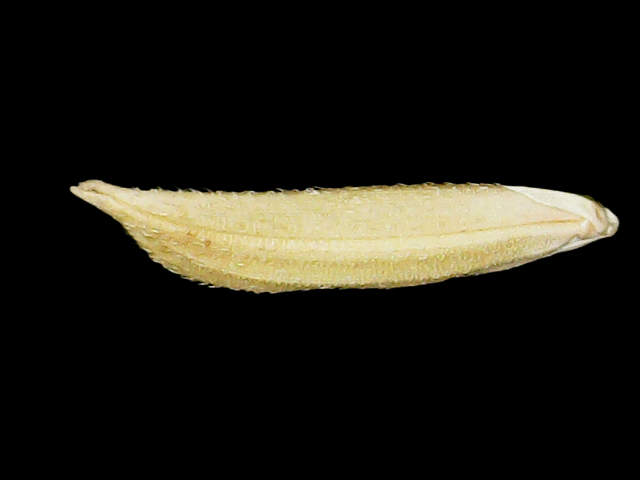
Rice variety: Binadhan25